Eli Whitney

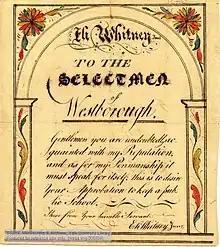
Petition by Whitney to the selectmen of Westborough, Massachusetts, to run a public school, with sample of his penmanship

Instead of reaching his destination, he was convinced to visit Georgia. In the closing years of the 18th century, Georgia was a magnet for New Englanders seeking their fortunes (its Revolutionary-era governor had been Lyman Hall, a migrant from Connecticut). When he initially sailed for South Carolina, among his shipmates were the widow (Catherine Littlefield Greene) and family of the Revolutionary hero Gen. Nathanael Greene of Rhode Island. Mrs. Greene invited Whitney to visit her Georgia plantation, Mulberry Grove. Her plantation manager and husband-to-be was Phineas Miller, another Connecticut migrant and Yale graduate (class of 1785), who would become Whitney's business partner.